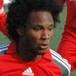
Age: 28